Eucalyptus quadricostata

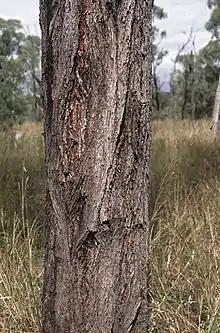
bark

Eucalyptus quadricostata, commonly known as the square-fruited ironbark, is a species of small to medium-sized ironbark that is endemic to Queensland. It has rough ironbark on the trunk and branches, lance-shaped to curved adult leaves, flower buds in groups of seven, white flowers and cup-shaped fruit that are square in cross-section.